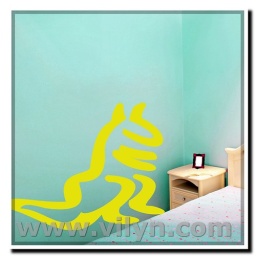
Children bedroom in blue style with doves